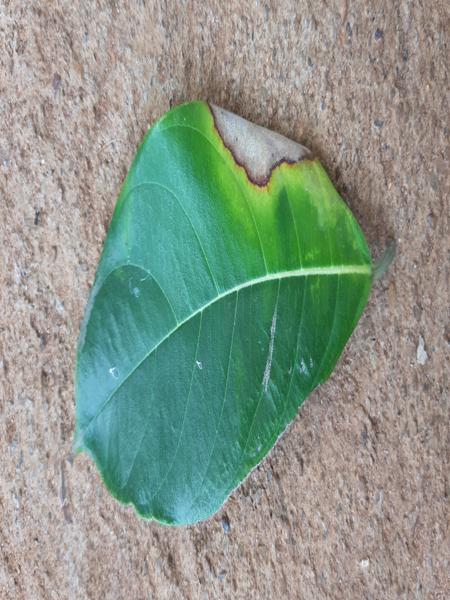
Plant: Jackfruit